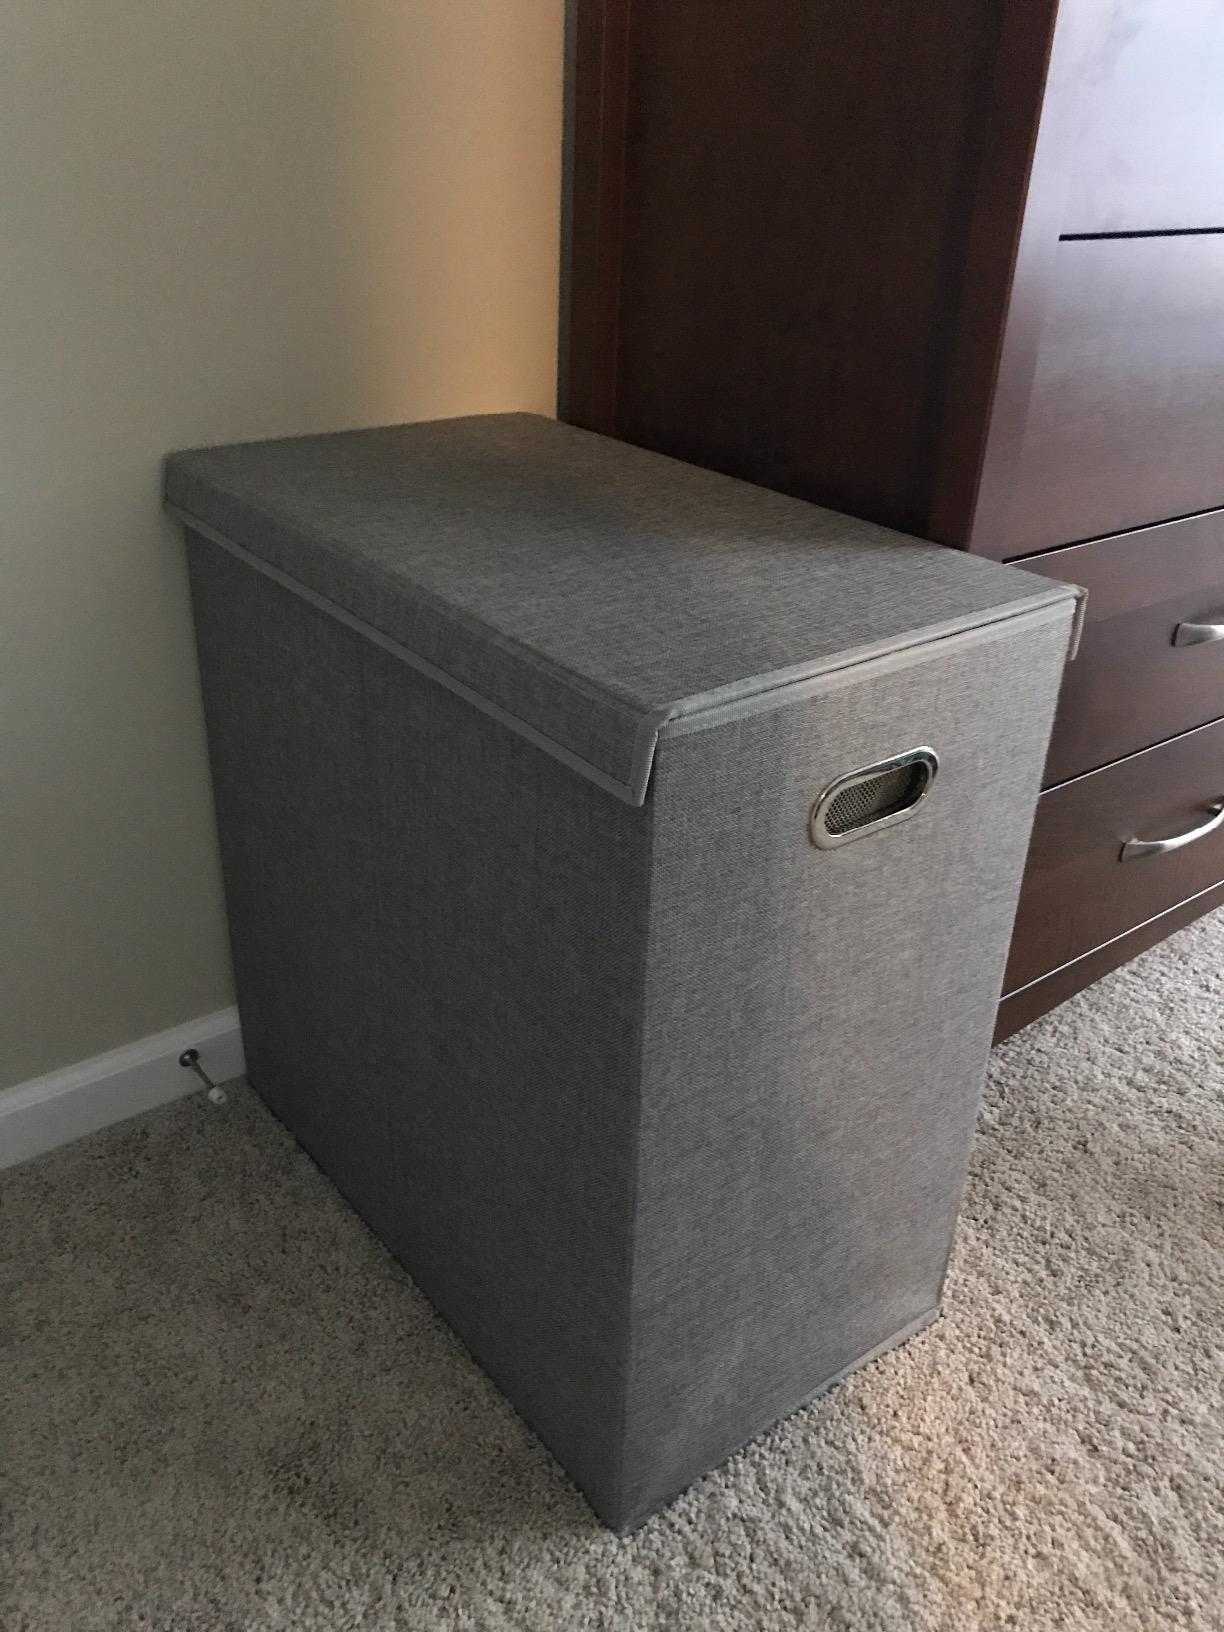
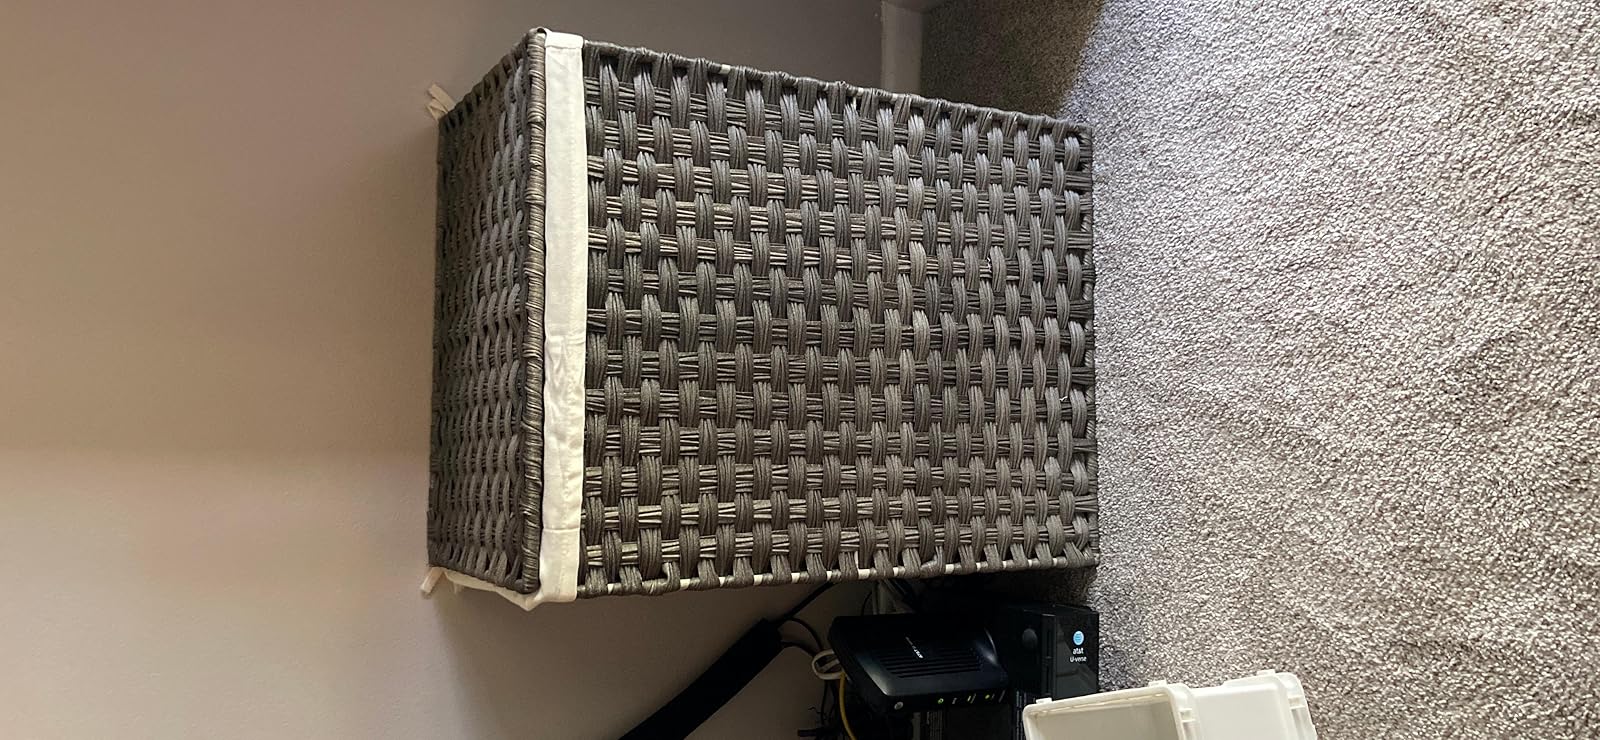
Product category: items_hamper
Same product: no